Louise Chandler Moulton

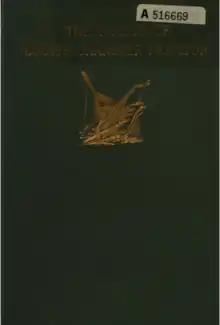
"The Poems and Sonnets of Louise Chandler Moulton" (1908)

Her songs were set to music by Francesco Berger and Lady Charlesmont, and later on by Margaret Ruthven Lang, Arthur Foote, Ethelbert Nevin, and many others. Marston wrote her, "Much as we all love and admire your work, it seems to me we have not yet fully realized the unostentatious loveliness of your lyrics, as fine for lyrics as your best sonnets are for sonnets. 'How Long' struck me more than ever. The first verse is eminently characteristic of you, exhibiting in a very marked degree what runs through nearly all of your poems, the most exquisite and subtle blending of strong emotion with the sense of external nature. It seems to me this perfect poem is possessed by the melancholy yet tender music of winds sighing at twilight, in some churchyard, through old trees that watch beside silent graves. Then nothing can be more subtly beautiful than the closing lines of the sonnet, 'In Time to Come':— "'Which was it spoke to you, the wind or I? I think you, musing, scarcely will have heard.'" Marston wrote her again concerning "The House of Death" that it was one of the most beautiful, the most powerful poems he knew. "No poem gives me such an idea of the heartlessness of Nature. The poem is Death within and Summer without—light girdling darkness—and it leaves a picture and impression on the mind never to be effaced." The poem of "The House of Death" is unequalled in its tragic beauty and sweetness. It was apropos of this volume that in one of his letters to her Robert Browning said he had closed the book with music in his ears and flowers before his eyes, and not without thoughts across his brain. And it was concerning a later poem, "Laus Veneris," inspired by a painting of his own, that Edward Burne-Jones said it made him work all the more confidently and was a real refreshment.